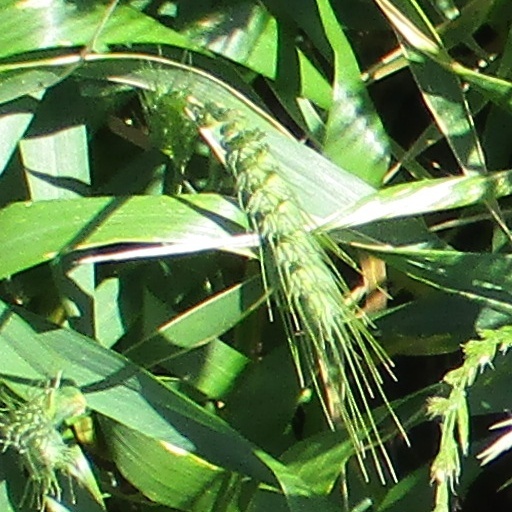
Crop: wheat